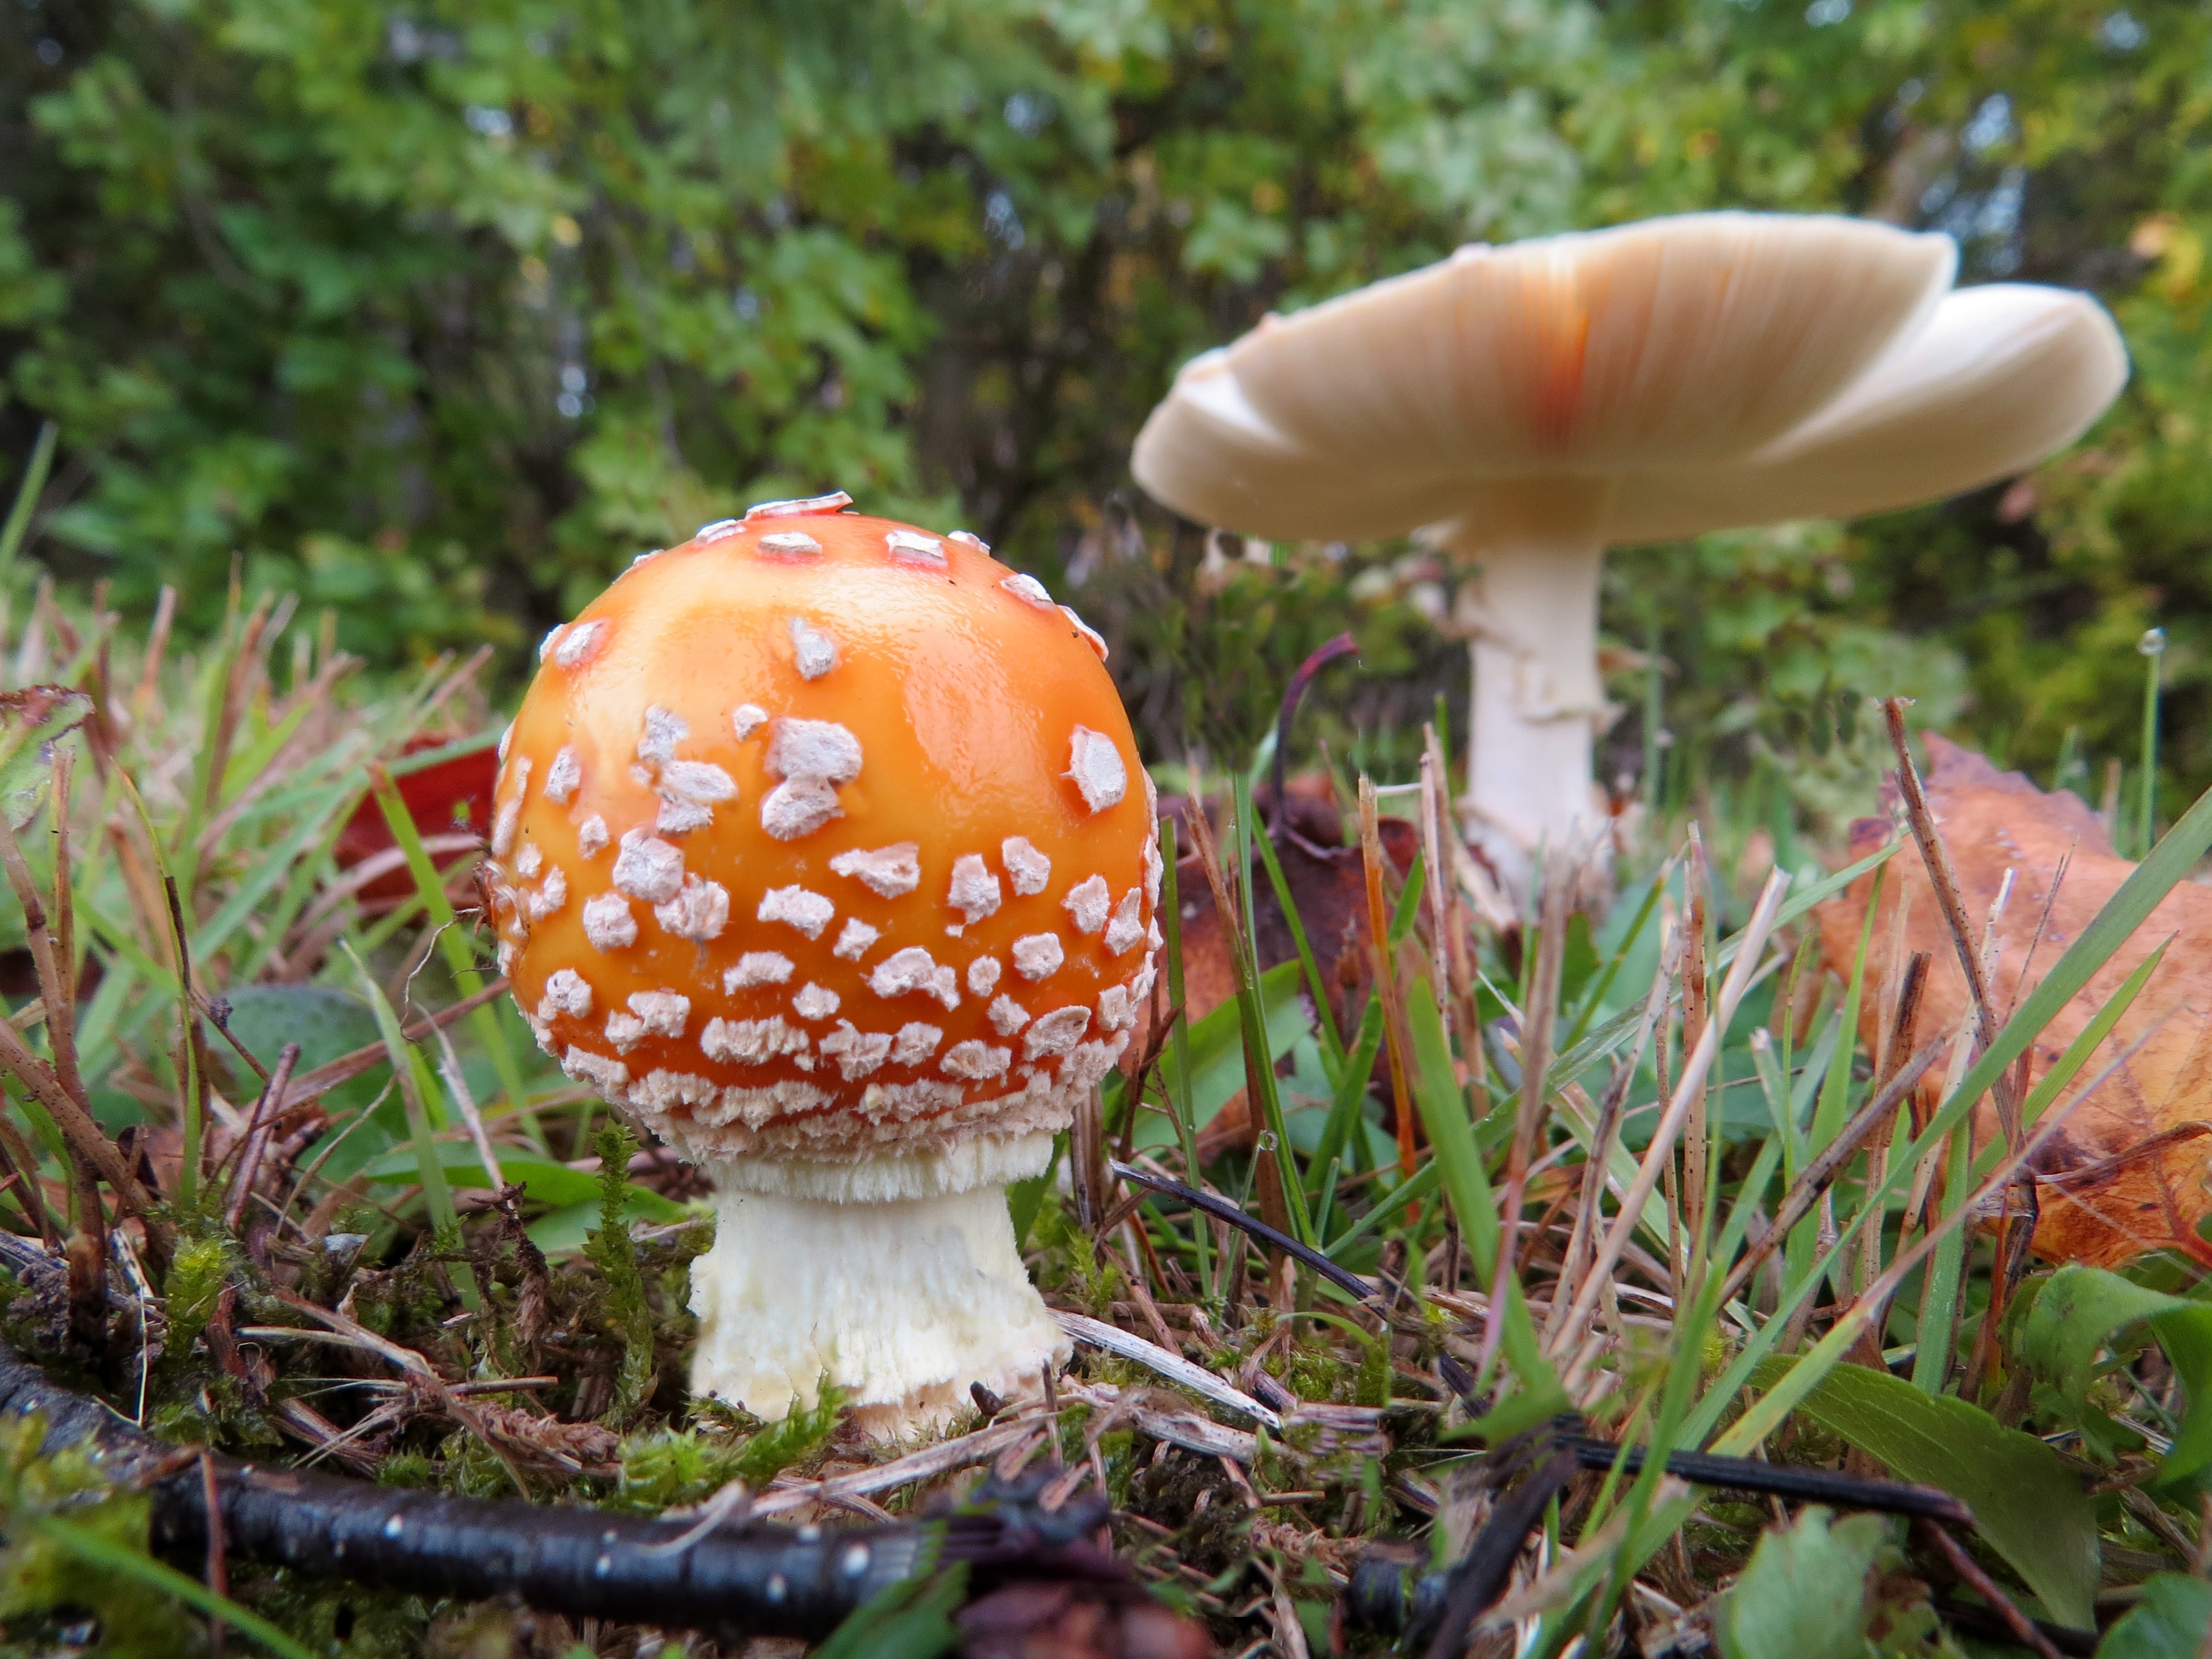
nature, forest, autumn, botany, mushroom, flora, fungus, woodland, agaric, bolete, agaricus, matsutake, edible mushroom, medicinal mushroom, agaricomycetes, agaricaceae, champignon mushroom, penny bun, amanita mushroom